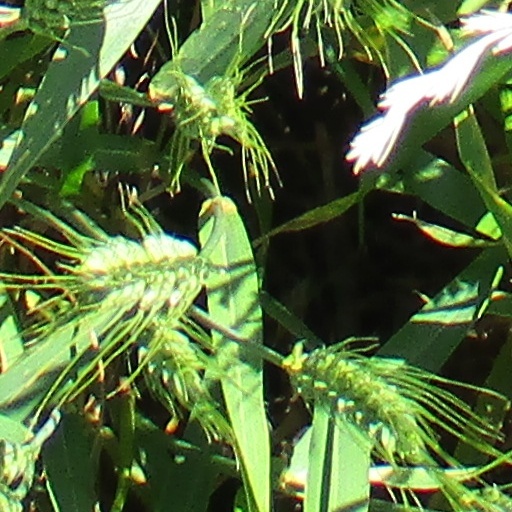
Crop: wheat